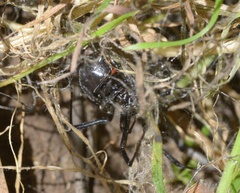
Species: Lactrodectus_hesperus